Asus Eee PC

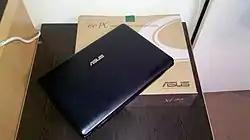
Asus Eee PC 1215P Seashell with Intel dual-core cpu (N 570) and a 12.1" HD display

The EEE PC900 has a tendency for the display to fail with black blobs due to air leakage. This is repairable but depending on exact replacement unit sometimes needs the eight-pin EEPROM moved from the old display to the new one, and a single track linked to regain picture and brightness control after the new one is fitted.